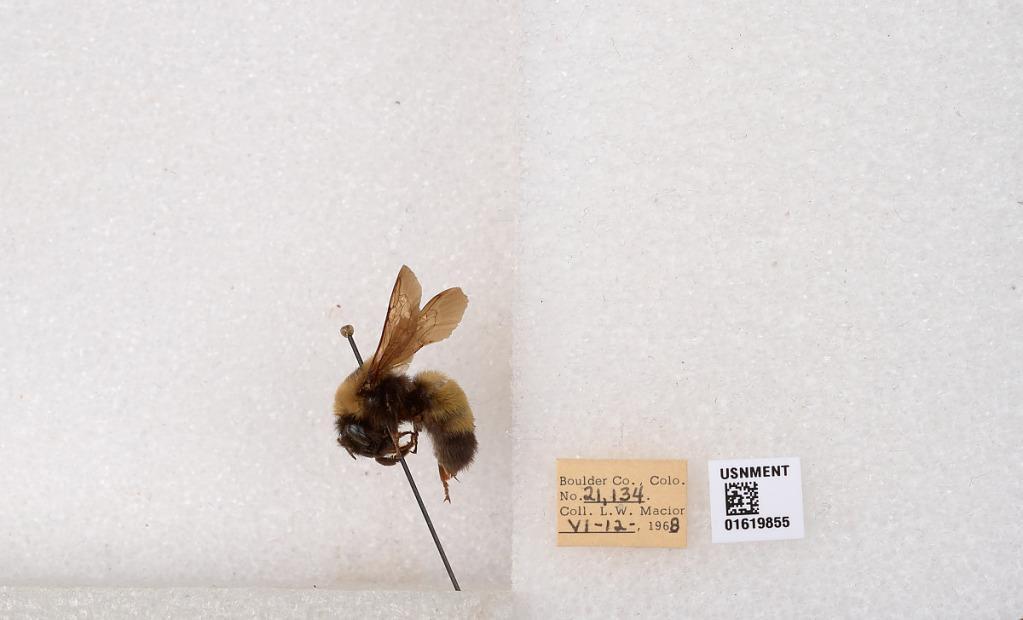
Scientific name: Bombus (Bombus) nevadensis Cresson